Columbian exchange

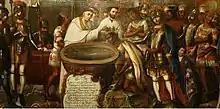
The evangelization of Mexico

In 1518, smallpox was first recorded in the Americas and became the deadliest imported Old World disease. Forty percent of the 200,000 people living in the Aztec capital of Tenochtitlan, later Mexico City, are estimated to have died of smallpox in 1520 during the war of the Aztecs with conquistador Hernán Cortés. Epidemics, possibly of smallpox, spread from Central America, devastating the population of the Inca Empire a few years before the arrival of the Spanish. The ravages of Old World diseases and Spanish exploitation reduced the Mexican population from an estimated 20 million to barely more than a million in the 16th century.